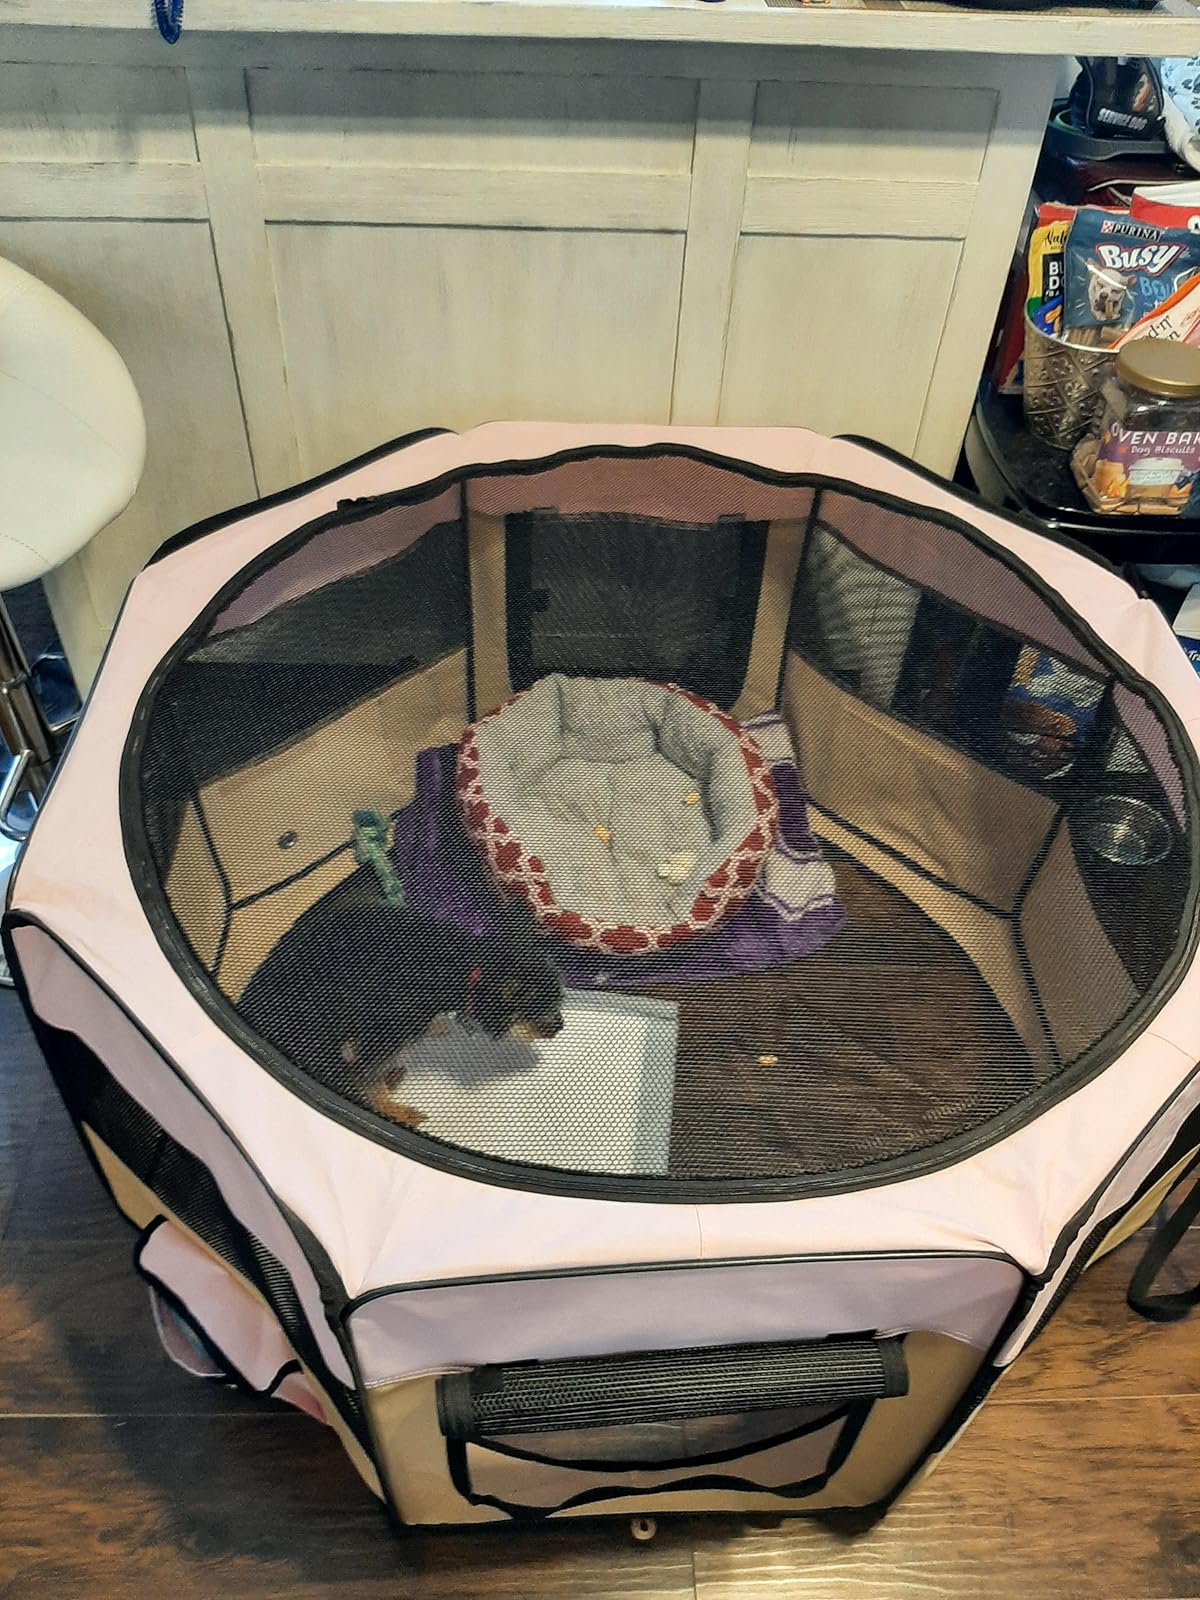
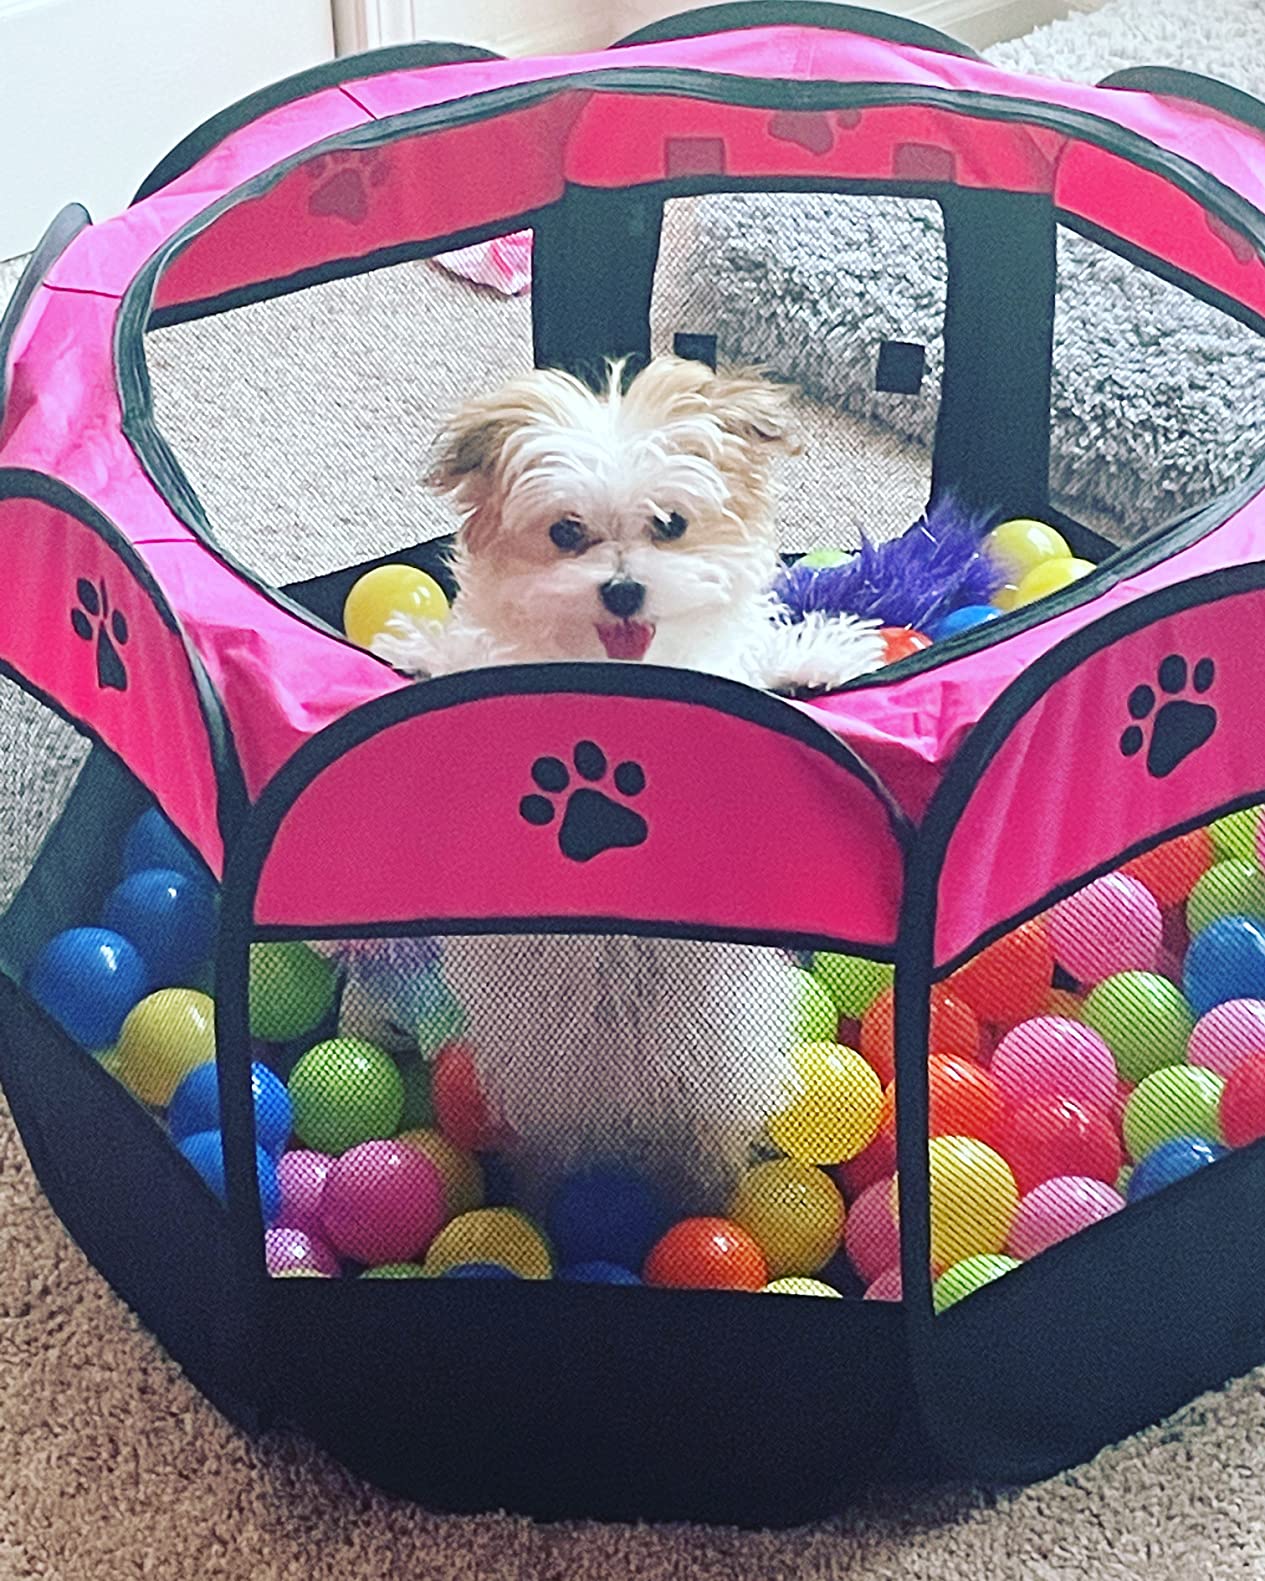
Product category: items_kennel
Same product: no